Rosewell (plantation)

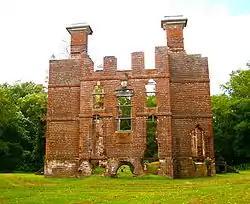
Ruins of Rosewell.

Rosewell Plantation in Gloucester County, Virginia, was for more than 100 years the home of a branch of the Page family, one of the First Families of Virginia. Begun in 1725, the Flemish bond brick Rosewell mansion overlooking the York River was one of the most elaborate homes in the American colonies.